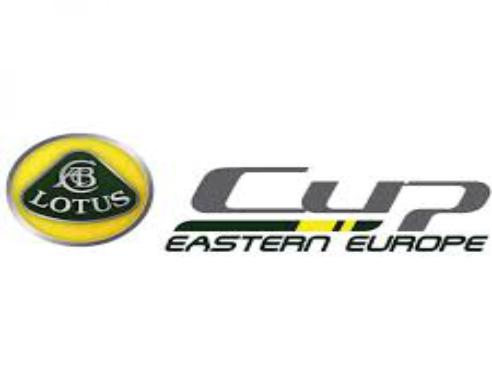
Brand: Lotus Cars
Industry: Transportation